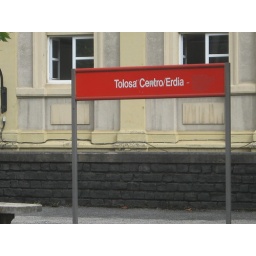
Behind the table is the house where I stayed while in Spain.